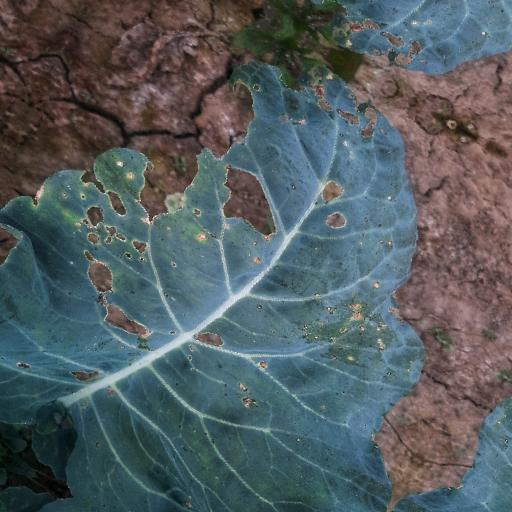
Label: Black Rot